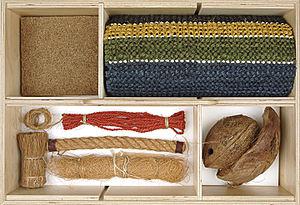
La noix de coco est le fruit du cocotier ; un des représentants de la famille des palmiers ou Arécacées. L'inflorescence complète peut atteindre 1 mètre de long. Le fruit, qui peut mesurer jusqu'à 30 cm de diamètre, est lisse et de couleur vert clair ou orange lorsqu'il n'est pas mûr, tirant sur le brun et recouvert d'une épaisse couche de fibres ligneuses brunes entourant la noix à maturité composée d'une solide coque plus ou moins sphérique ovalisée qui protège une amande blanchâtre comestible.